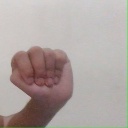
अक्षर: ठ